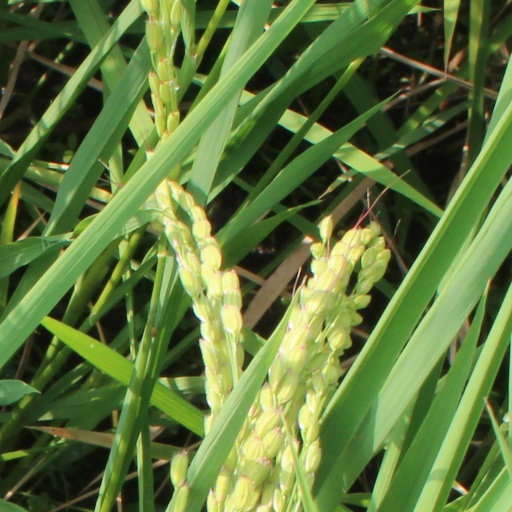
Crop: rice